Susquehanna River

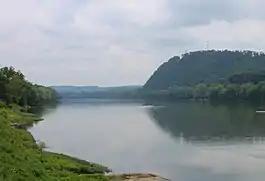
Looking upstream in Danville, Pennsylvania

In 1615, the river was traversed by the French explorer Étienne Brûlé. In the 1670s the Conestoga, or Susquehannock people, succumbed to Iroquois conquest by the powerful Five Nations of the Iroquois League based in present-day New York, who wanted to control the fur trade with Europeans. The Susquehannock assimilated with the Iroquois. In the aftermath, the Iroquois resettled some of the semi-tributary Lenape in this area, as it was near the western boundary of the Lenape's former territory, known as Lenapehoking.